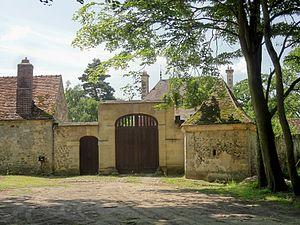
Maison forestière de la Muette.
Cet article recense les monuments historiques de l'est de l'Oise, en région des Hauts-de-France, en France.
Saint-Jean-aux-Bois est une commune française située dans le département de l'Oise, en région Hauts-de-France.